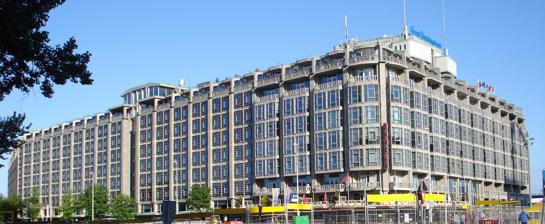
Building: Groothandelsgebouw
Country: Netherlands
Year built: 1953
The Groothandelsgebouw of Rotterdam The Groothandelsgebouw (meaning Wholesale Building or Offices) is an extensive building and monument in the center of Rotterdam , Netherlands next to the Central Station of the city. Completed in 1953 it is one of the first major buildings built after the bombing of Rotterdam in the Second World War . Because during the war much business was lost, there were early plans for new office space. The idea for a new building came from a wholesaler Frits Pot who realized that a rather large building would be smaller than tens of buildings of separate wholesalers. During Christmas 1944 he made a sketch and on May 4, 1945, it was discussed in the Chamber of Commerce. Together with architect Hugh Maaskant and (later Director) G. Thurmer he made a study trip to Chicago , USA in 1947. The building is modeled after the Merchandise Mart in Chicago. The Groothandelsgebouw in 2016 The final building fitted exactly in the vision of Rotterdam and the post-war reconstruction of the city. The Wholesale House was an innovative project for that time: the very large building was designed not only by many companies, but included a complete route through the building. During the construction phase in 1951  a grand cafe-restaurant, conference center etc. was installed. The building itself was completed in 1953. Characteristic of this building is a constant grid of concrete columns in which the building rests. Center-to-center distance of the columns is 6.72 meters. The columns are octagonal. Supporting the outer walls are approximately 65 inches, the inner columns are about 85 centimeters. The building has 5 entrances, marked with the letters A through E. The main entrance is located at the A station 45. The entrances D and E (sometimes called the back) are on Conrad Street. The building also lies on Weena Street. Exceptions to the constant grid of the wholesale building are the spaces created by the oblique lines of the building. These (imaginary) lines are about the length of the A wing and the imaginary line from D to C. Dutch Rijksmonument 530940 References This article was initially translated from the Dutch Wikipedia. Indruk (in Dutch) Architecture.org (in Dutch) Huurdersghg (in Dutch) Authority control databases : Geographic Structurae 51°55′23″N 4°28′8″E / 51.92306°N 4.46889°E / 51.92306; 4.46889